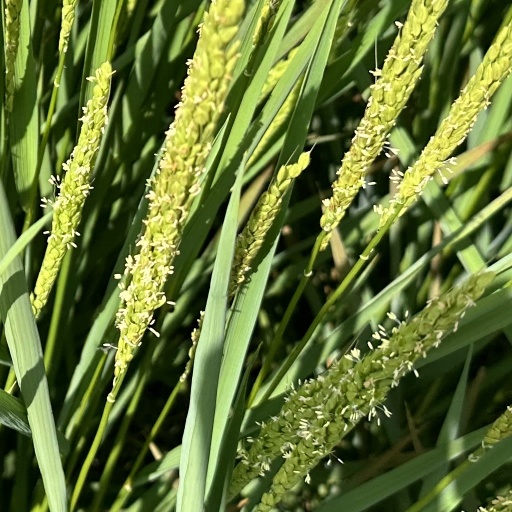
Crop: rice